Opotoru River

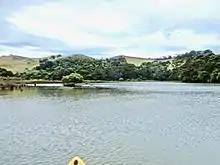
mangrove at Opotoru River mouth

36% of the catchment is farmland and 50% forest. Most of the forest is native bush on Mount Karioi, the rest mostly being scattered remnants of bush.